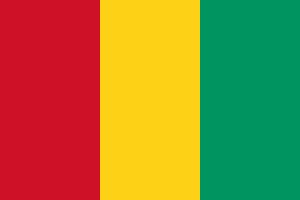
Guineas flag
Størrelsesforhold 2:3
Guineas flag blev taget i brug 10. november 1958.